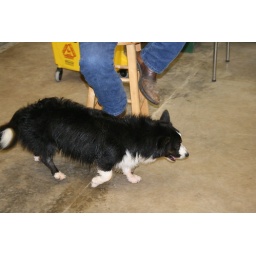
Bingo running around inside the kennel building